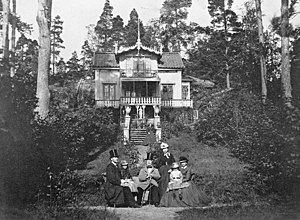
Lilla Essingen
Lilla Essingen, 1867.
Lilla Essingen er en ø og en bydel i Mälaren og ligger i Stockholm. Tidligere hed den Lilla Hessingen.